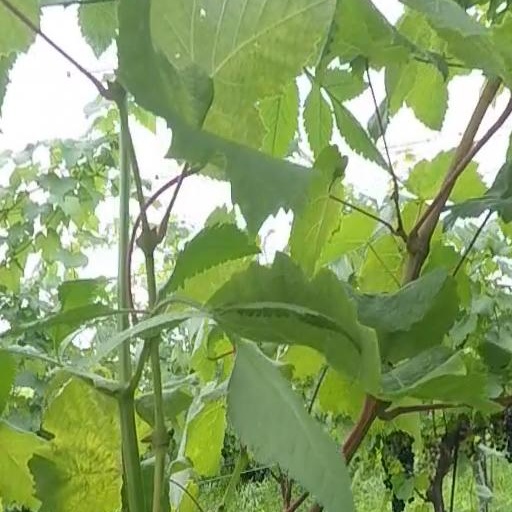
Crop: grape